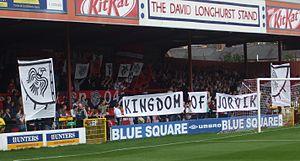
York City Football Club est un club de football professionnel basé dans la ville de York, North Yorkshire, Angleterre. L'équipe participe à la National League North, le sixième niveau de football de ligue en Angleterre, à partir de la saison 2018-2019.